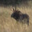
Label: deer